Constantin Marselis

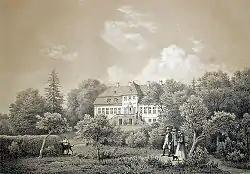
Painting from 1861 of the manor house of Constantinsborg

Constantin Marselis was born in Amsterdam as the younger son of Gabriel Marselis (1609–1673) and Isabeau van Straaten. He had an elder brother Vilhelm Marselis (1643-1683) who was fief baron of Güldencrone.